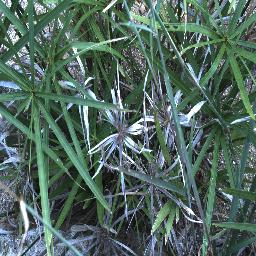
Label: negative